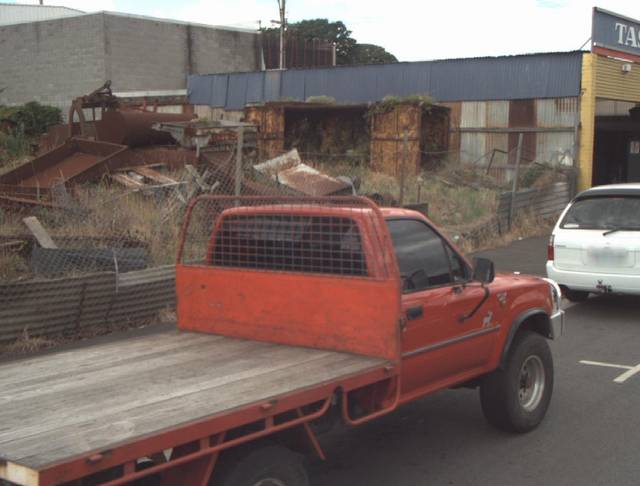
Region: Australia
Coordinates: -41.444, 147.136